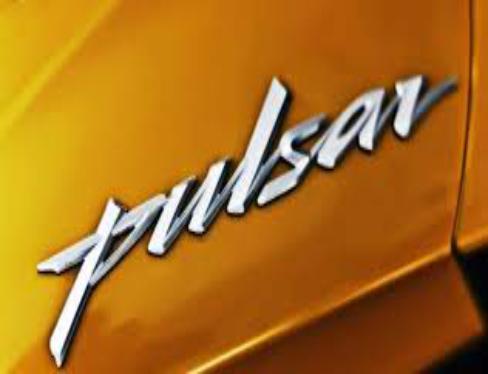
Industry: Others